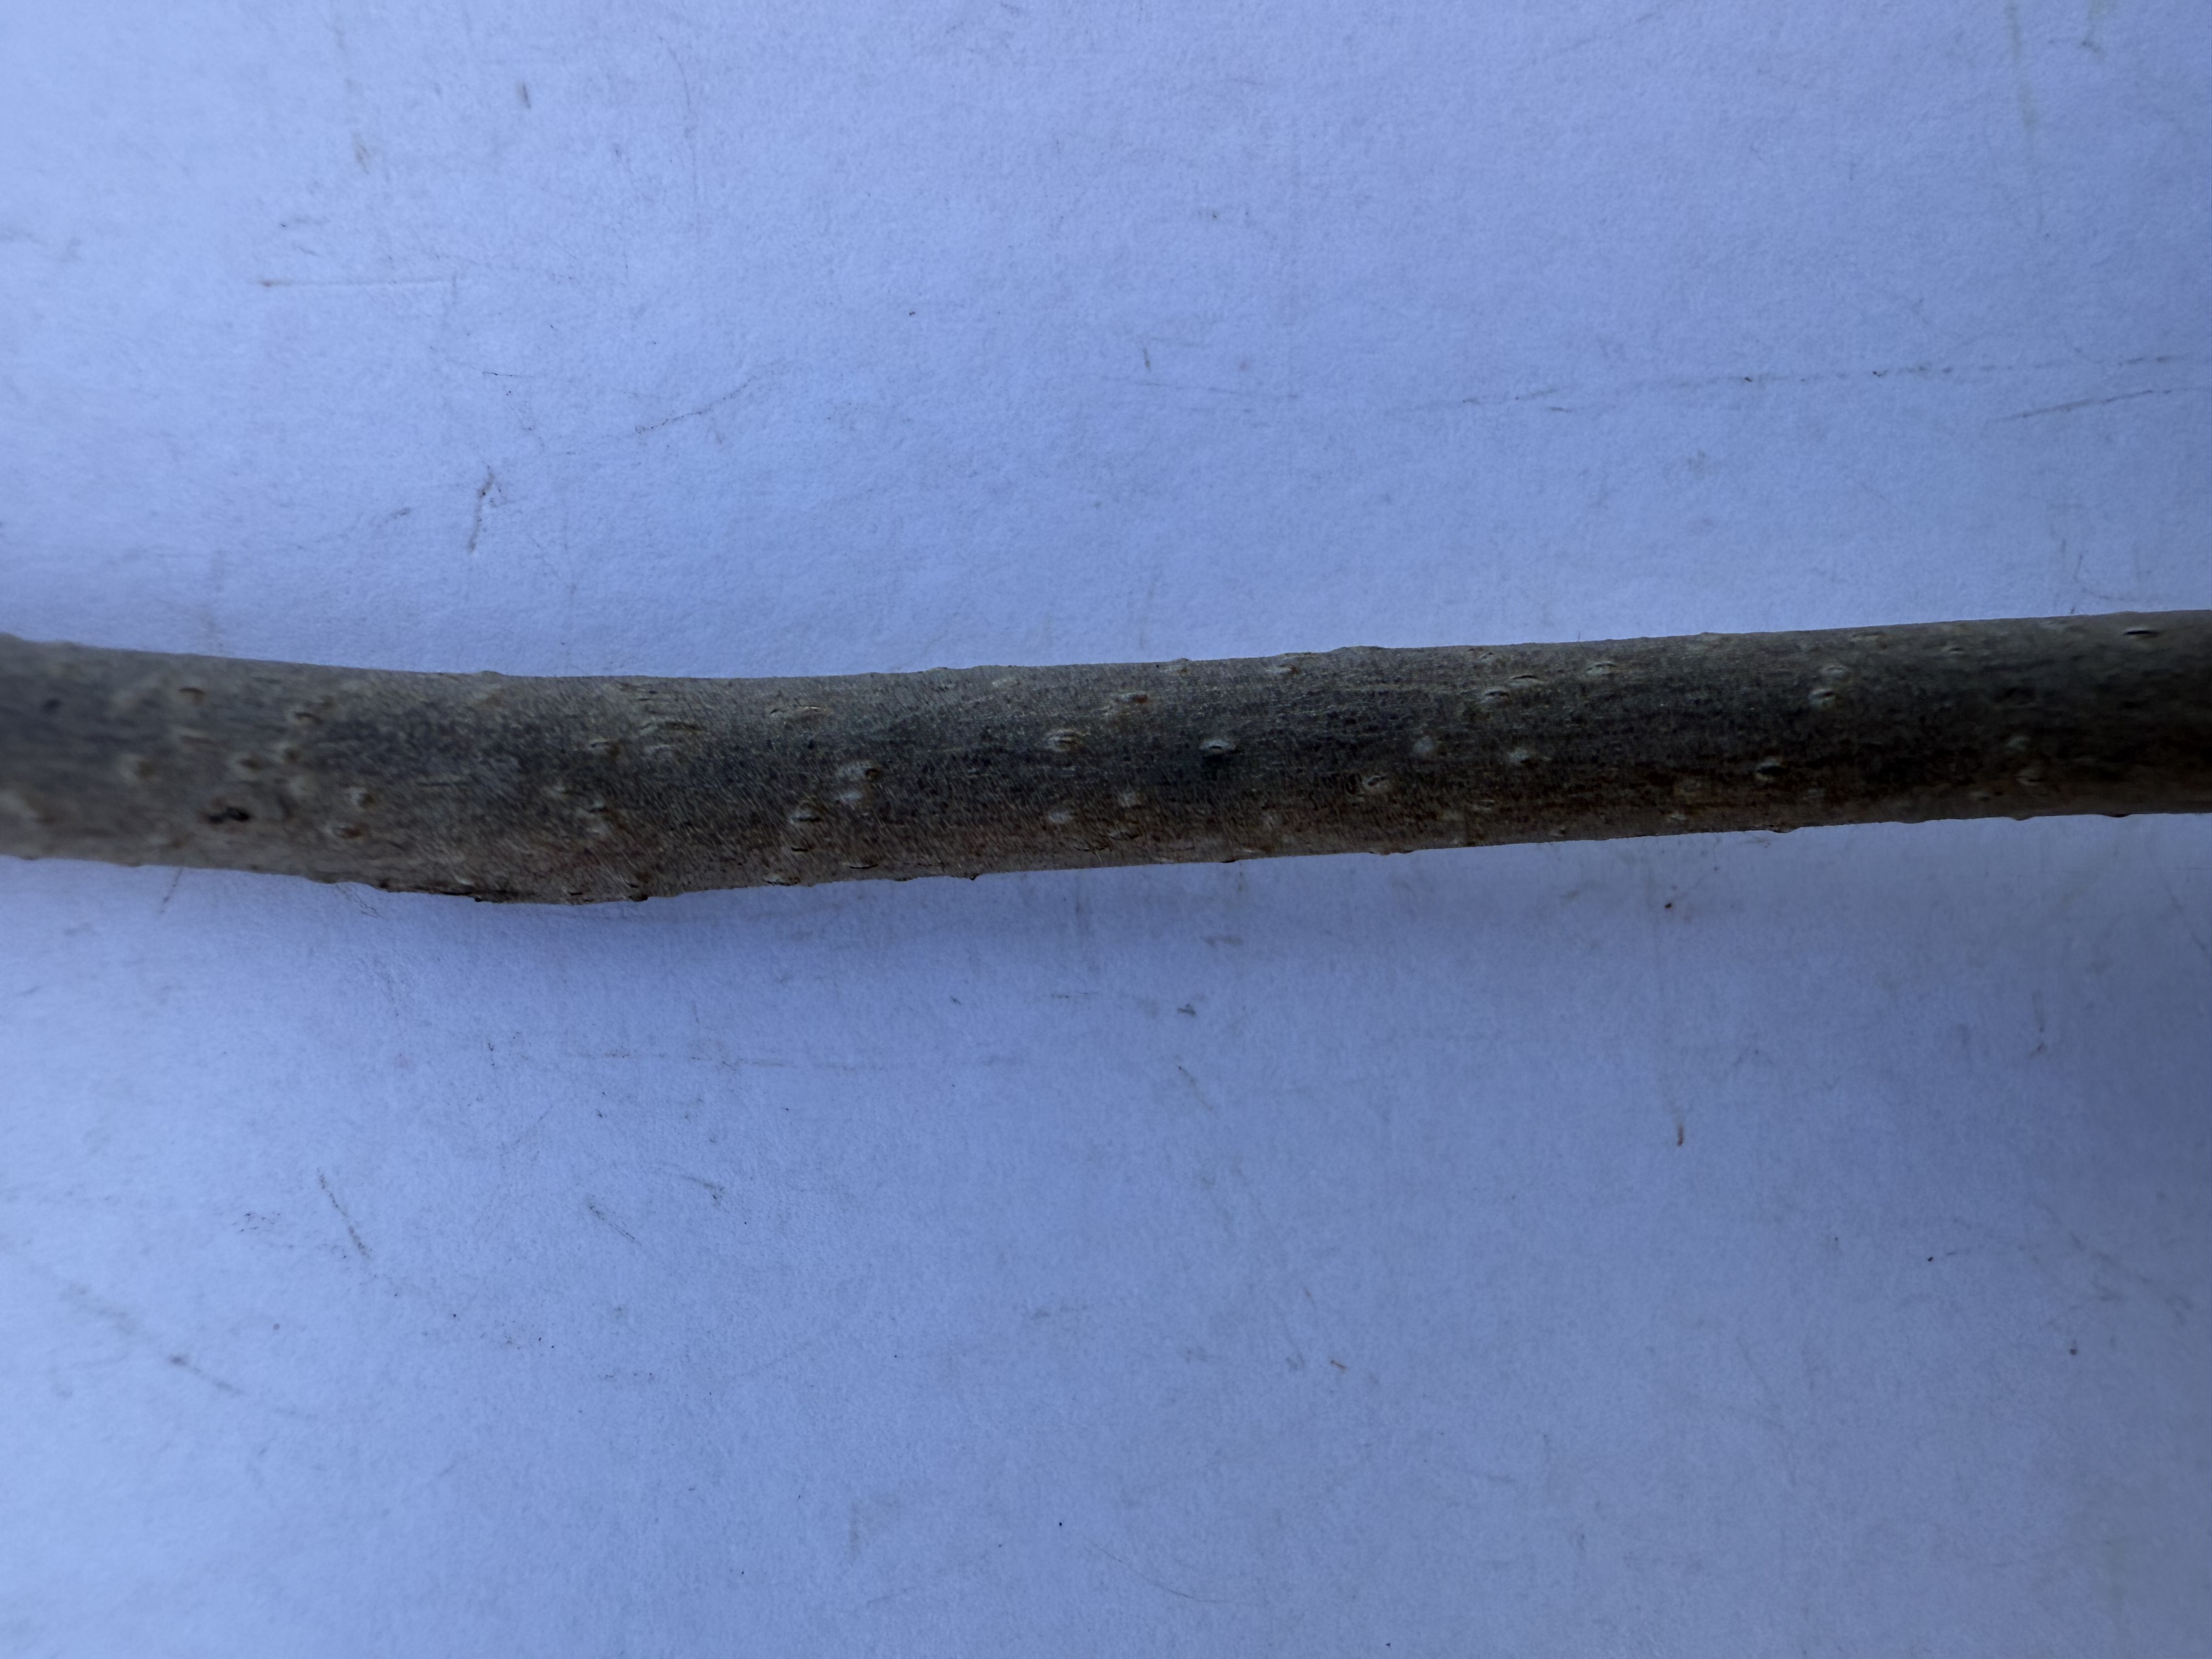
Variety: Chocolate Persimmon